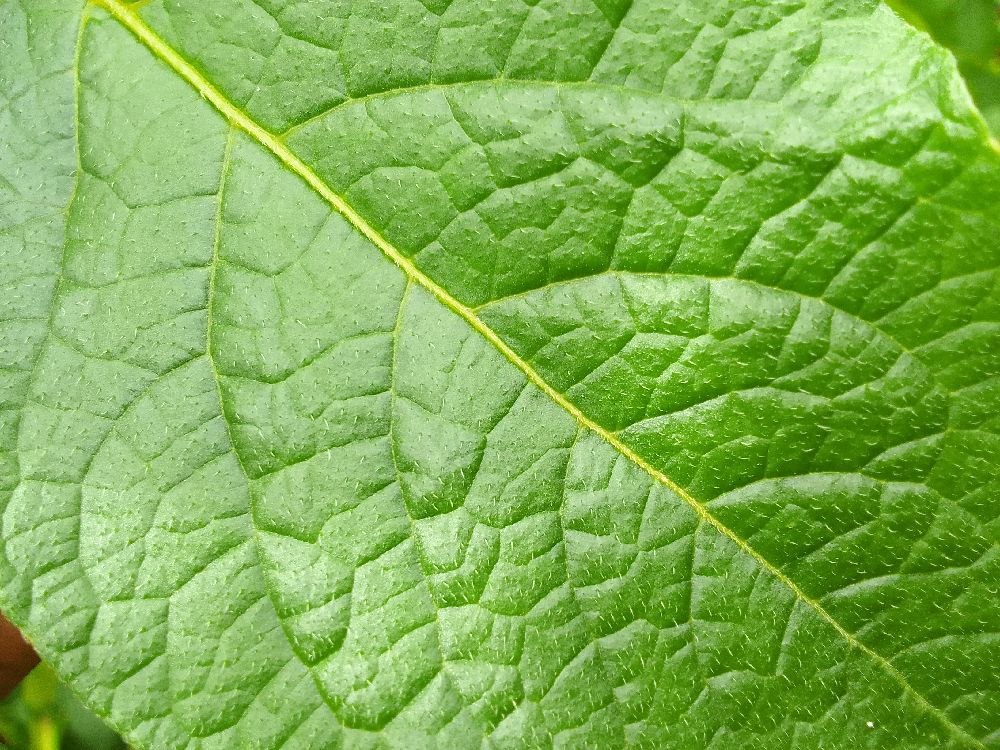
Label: Healthy